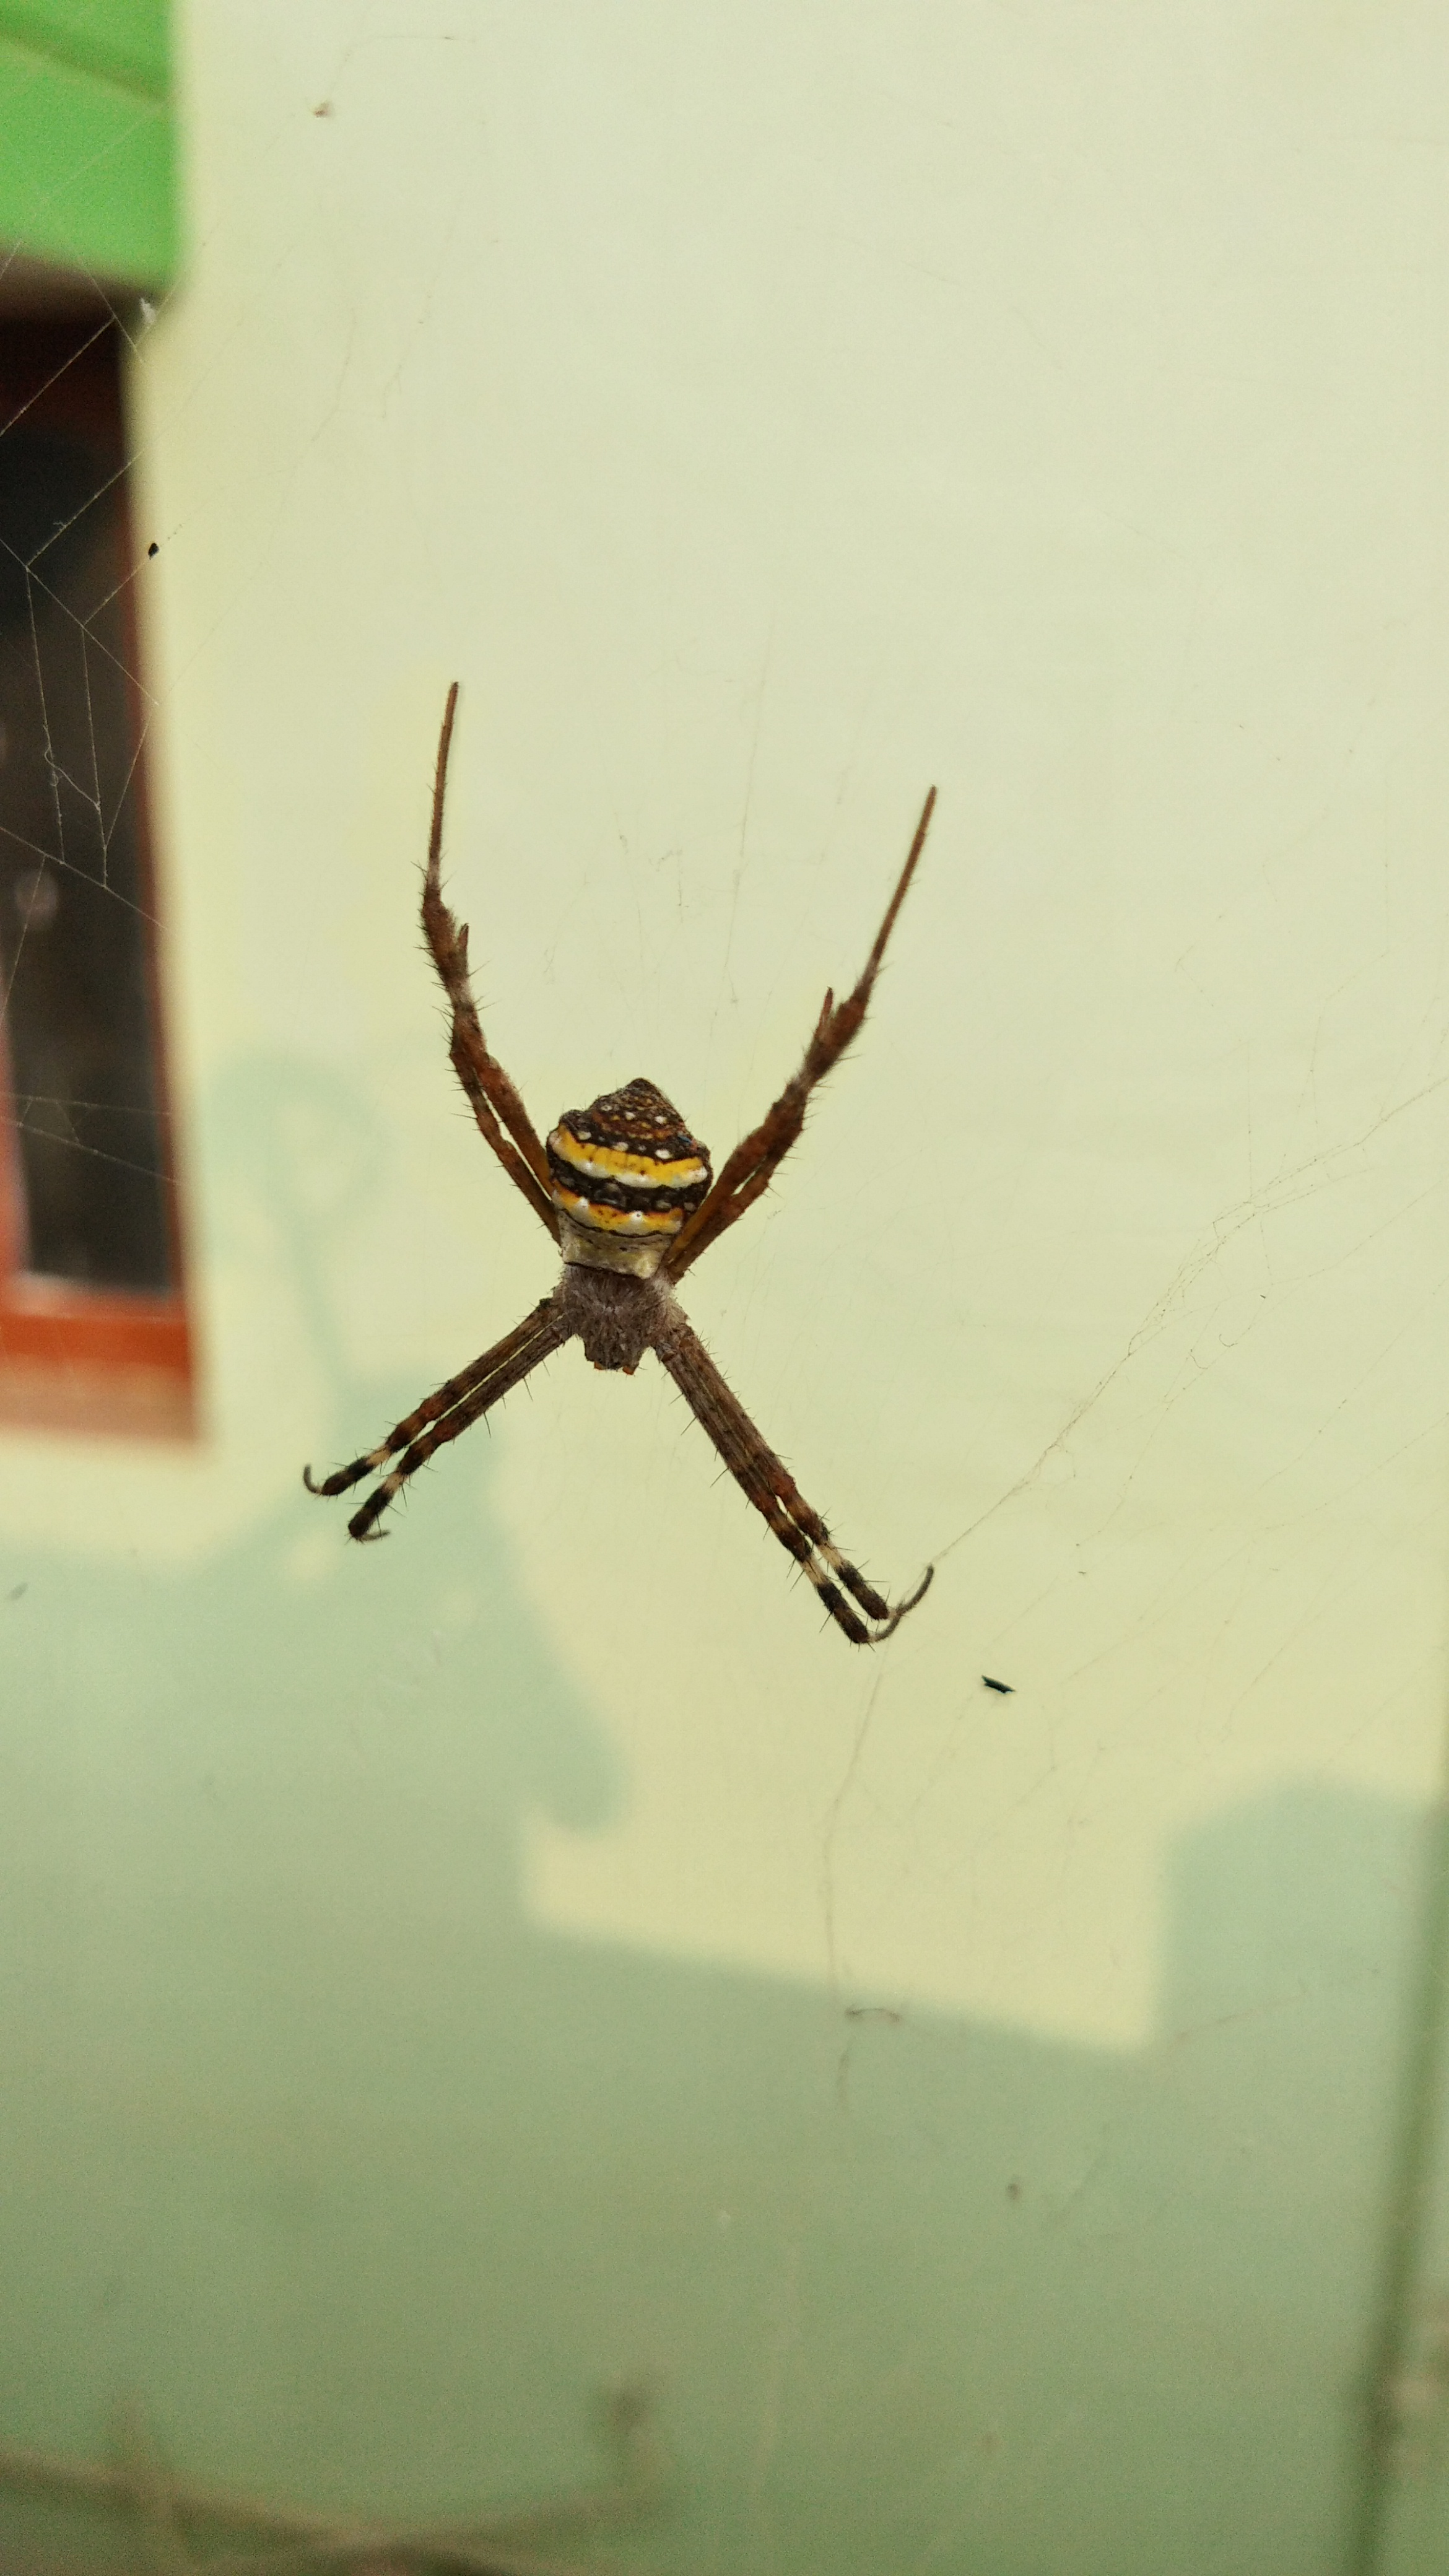
nature, spider, insect, invertebrate, orb weaver spider, argiope, arachnid, arthropod, spider web, araneus, european garden spider, yellow garden spider, pest, araneus cavaticus, organism, stock photography, macro photography, wildlife, wolf spider